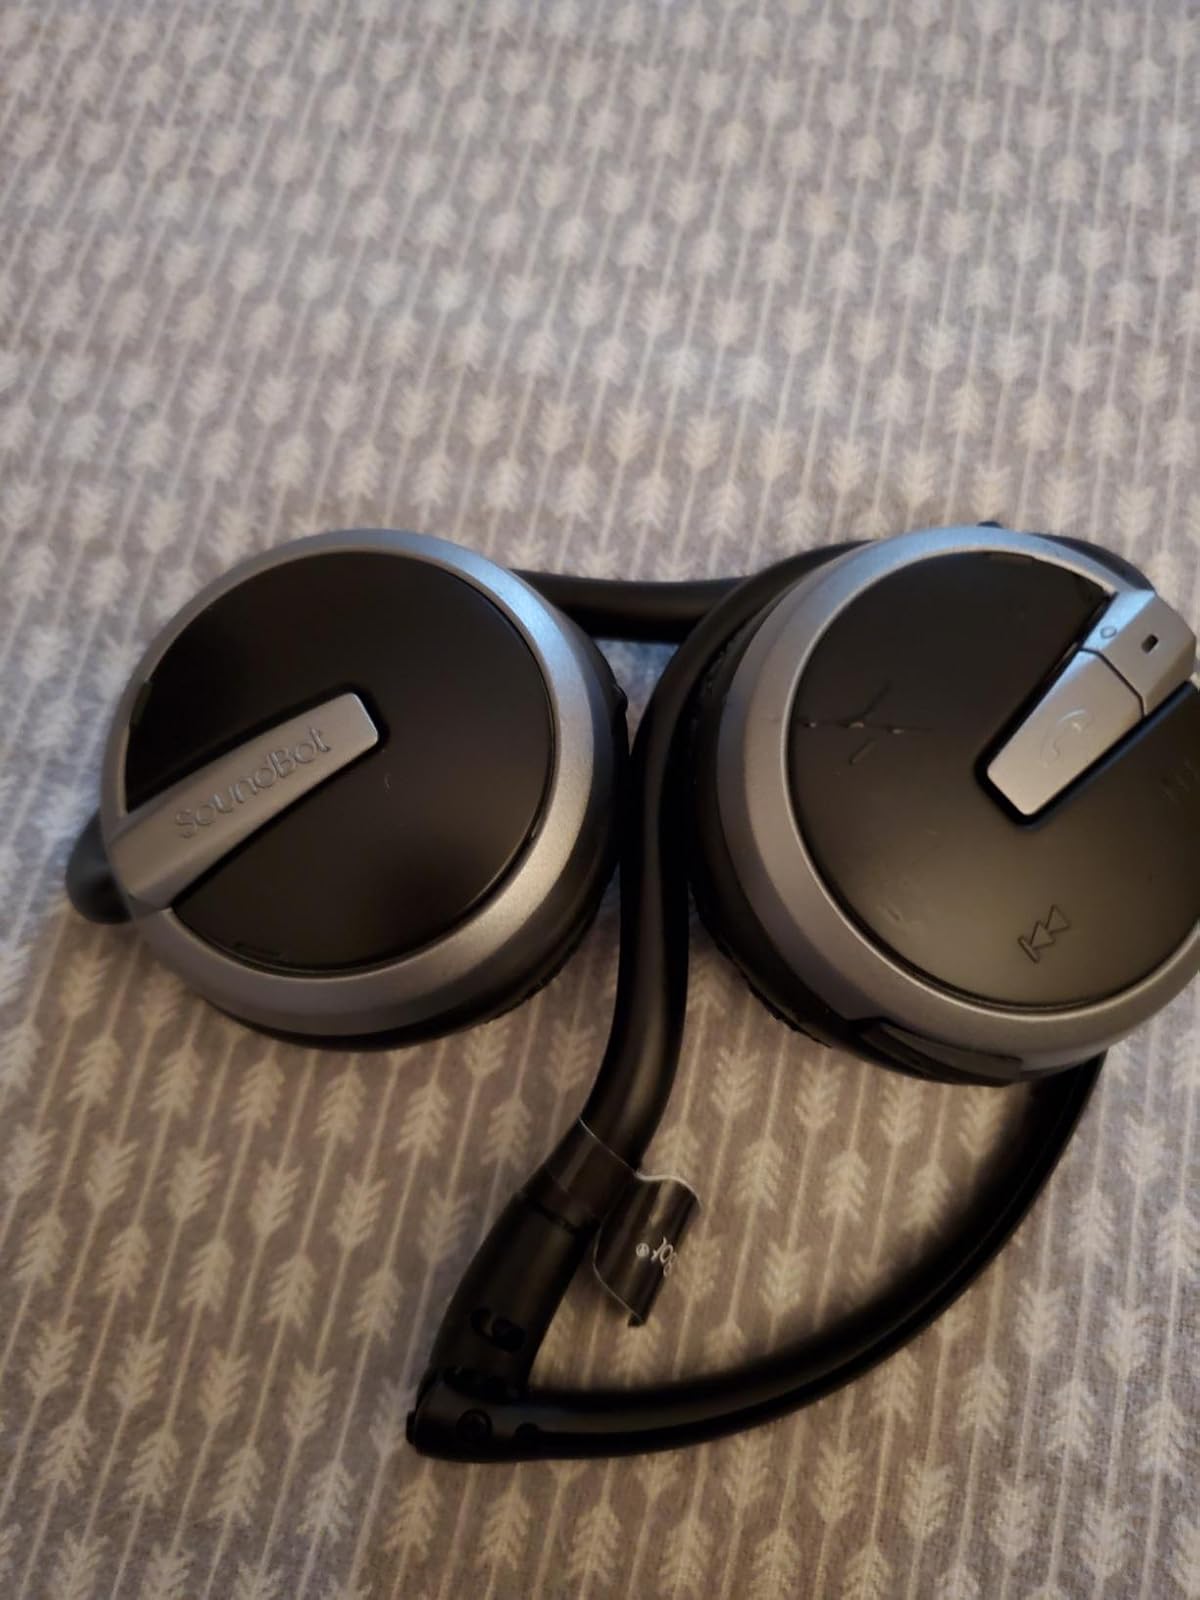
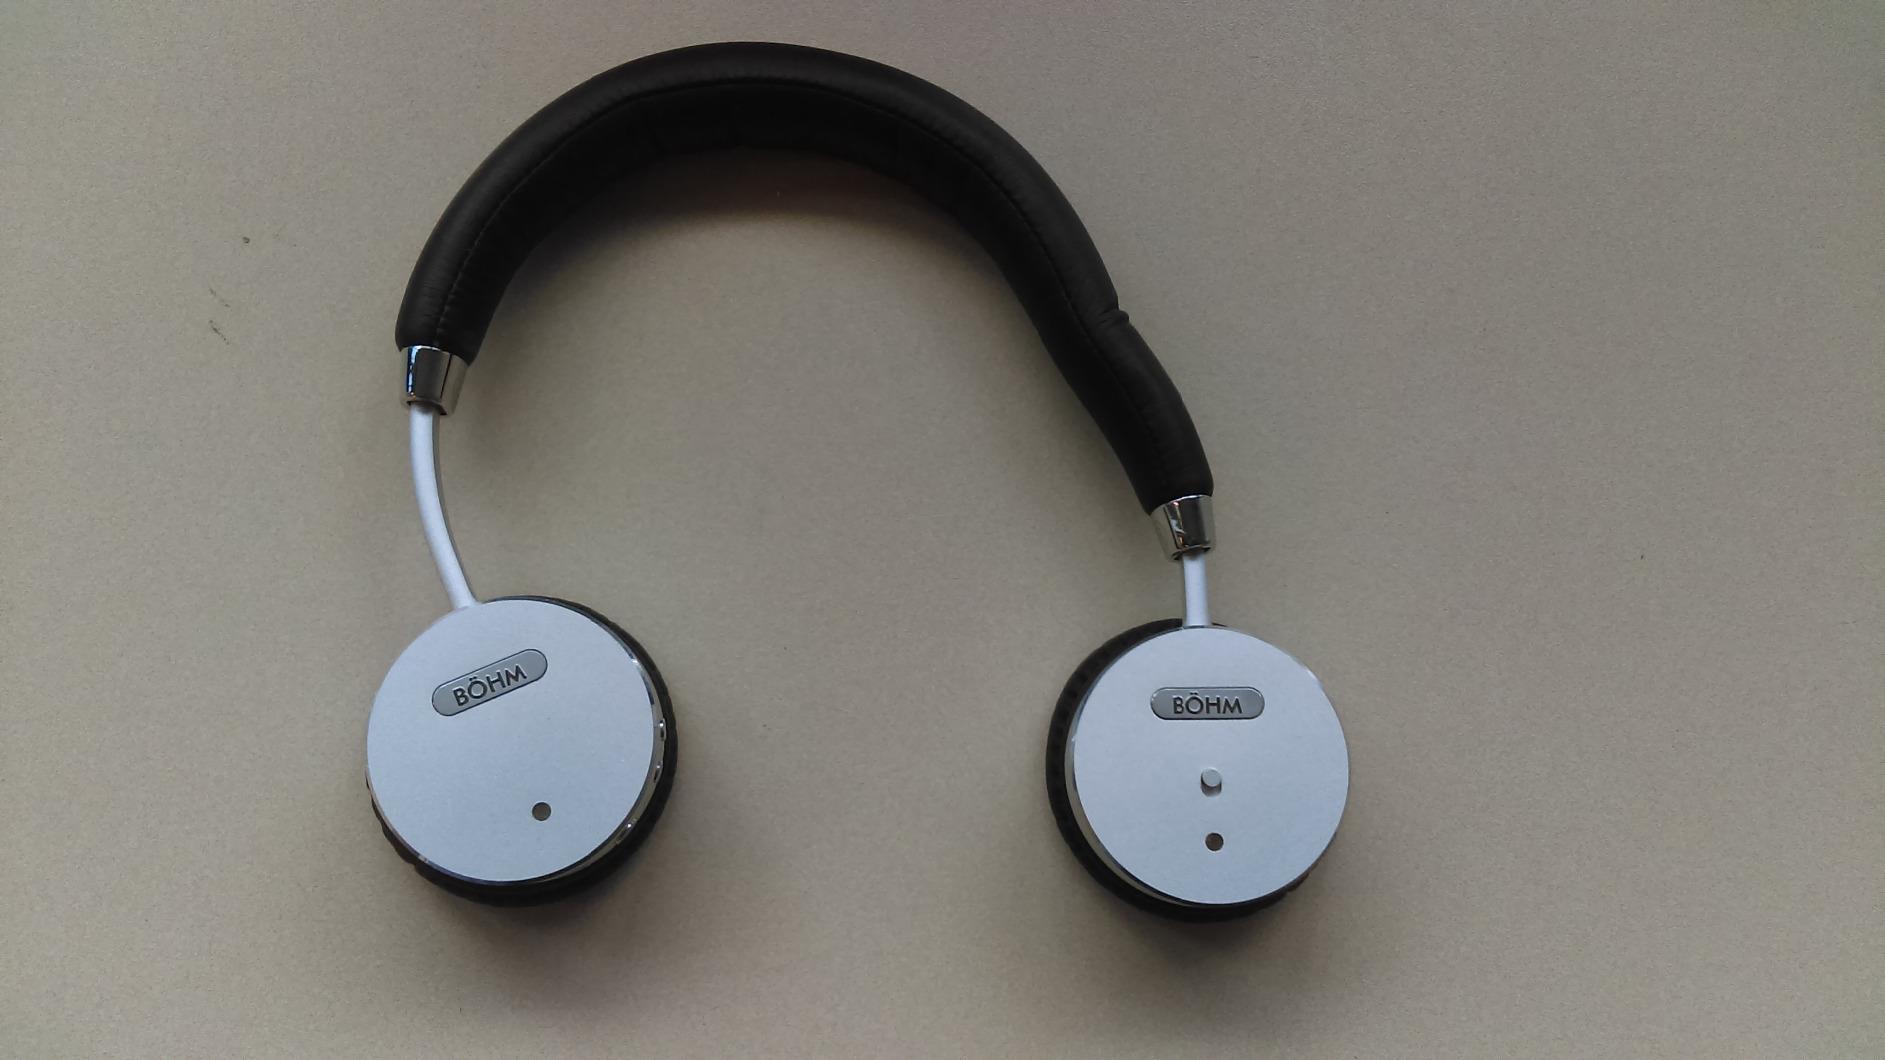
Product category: headphones
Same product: no